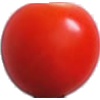
Label: Tomato Cherry Red 1